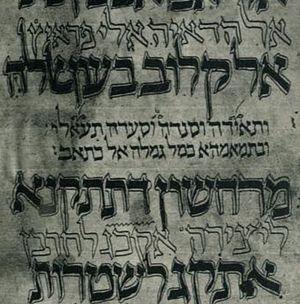
La Loi des Devoirs du Cœur, plus connue sous le titre des Devoirs du cœur est l’un des premiers et principaux ouvrages d’éthique juive.